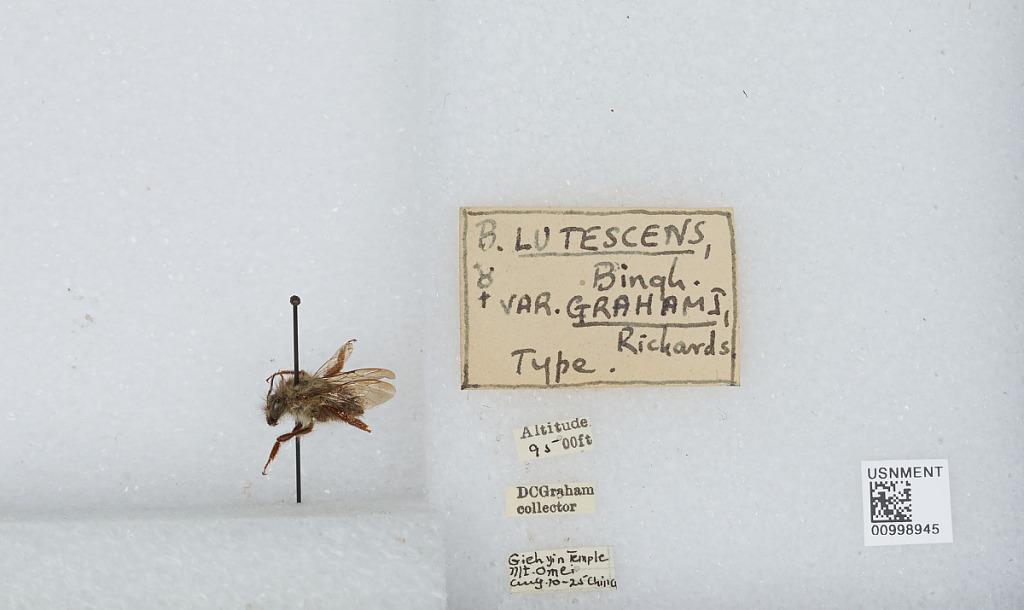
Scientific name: Bombus inexpectatus Tkalcu
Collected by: D. Graham
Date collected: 1925-8-10
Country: China
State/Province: Sichuan
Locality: Giehyin Temple Mt. Omei